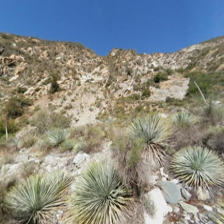
Label: streetView